Juniper

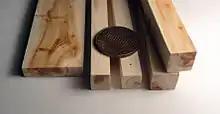
"Juniperus communis" wood pieces, with a U.S. penny for scale, showing the narrow growth rings of the species

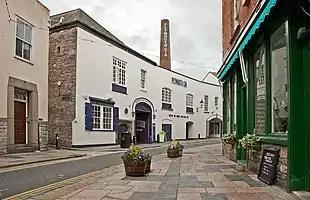
Plymouth Gin factory, United Kingdom

Most species of juniper are flexible and have a high compression strength-to-weight ratio. This has made the wood a traditional choice for the construction of hunting bows among some of the Native American cultures in the Great Basin region. These bow staves are typically backed with sinew to provide tension strength that the wood may lack.